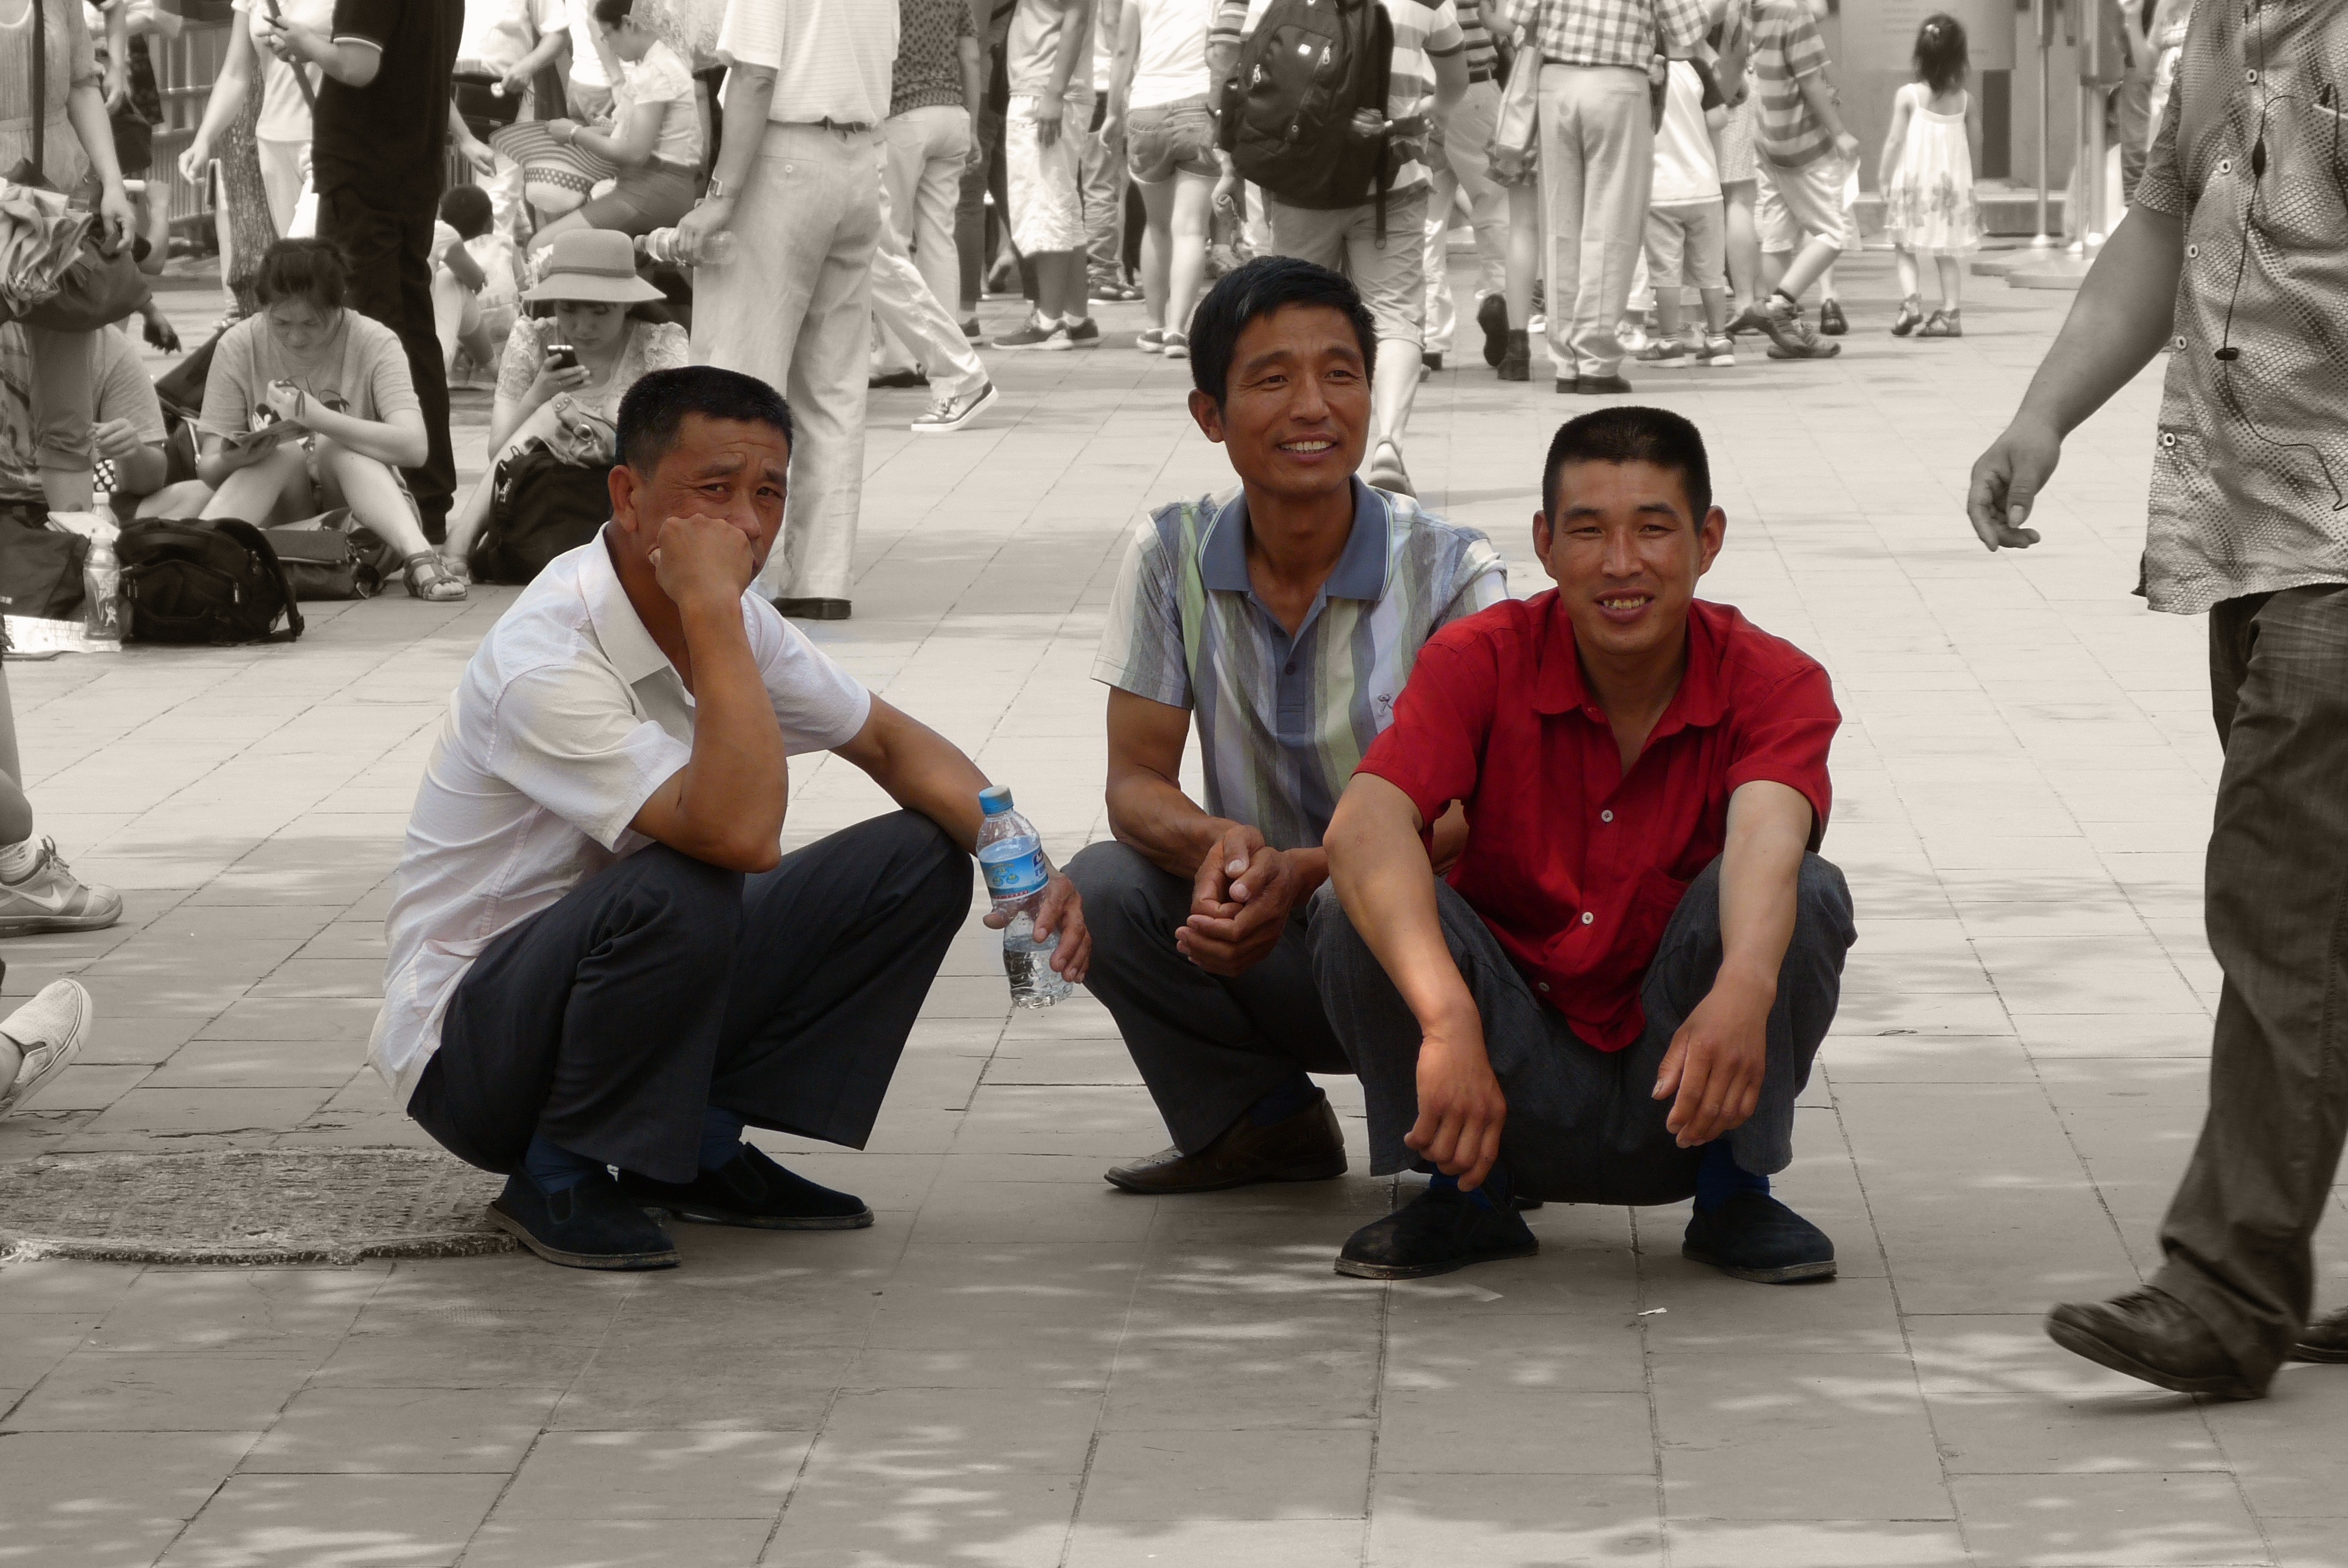
man, person, people, street, crowd, child, happy, temple, photograph, china, squat, human positions, social group